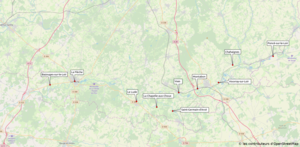
Cette carte montre les différentes villes traversées par le GR 35. L'itinéraire en lui-même est soumis au droit d'auteur et ne peut donc être apposé sur un fond OSM. Un juriste de la FFRandonnée a validé que l'utilisation de cette image sur Wikipédia est possible.
Le sentier de grande randonnée 35 relie Verneuil-sur-Avre à Villevêque. Il traverse les départements de l’Eure, d’Eure-et-Loir, de Loir-et-Cher, de la Sarthe et de Maine-et-Loire. Il suit en quasi-totalité le cours du Loir, de sa source près de Champrond-en-Gâtine, jusqu'à Villevêque, près de son confluent avec la Sarthe.